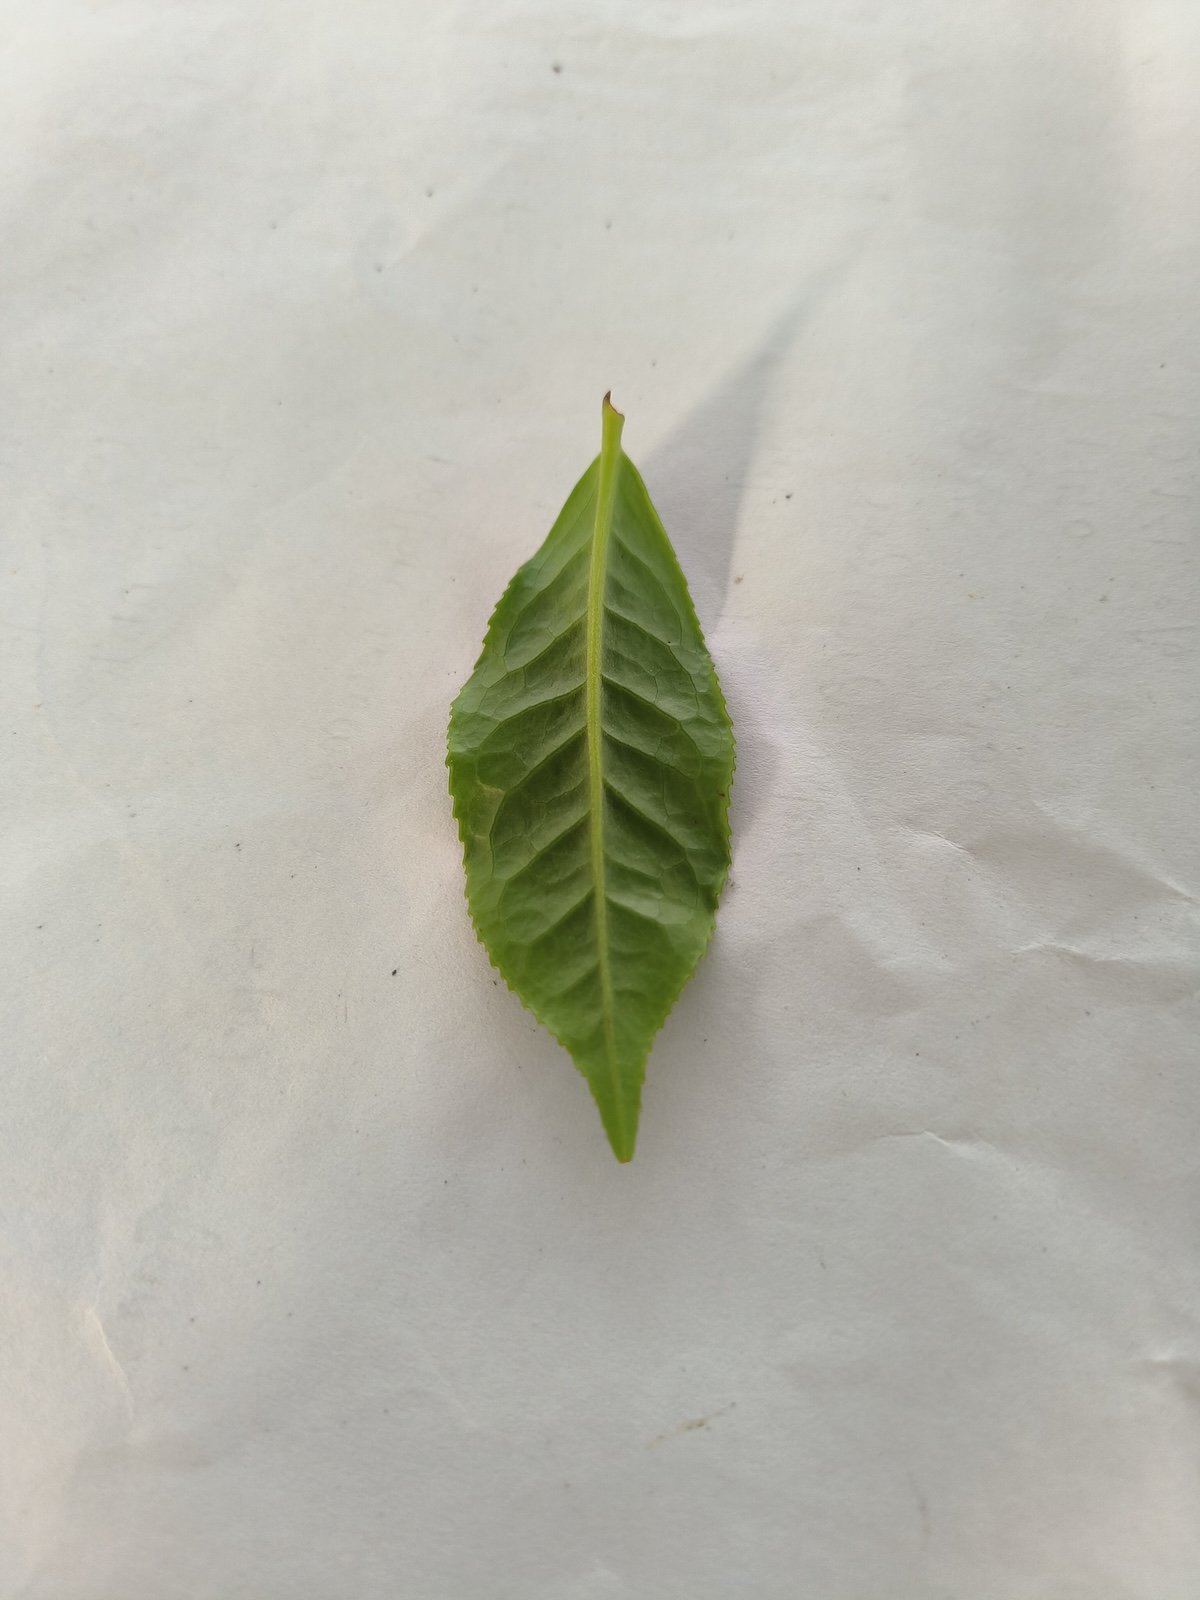
Label: Healthy leaf